One of Us Is Lying (TV series)

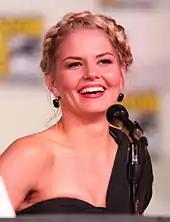
Jennifer Morrison directed the pilot of "One of Us Is Lying"

In September 2017, Universal Cable Productions reportedly acquired the rights to "One of Us Is Lying"—the debut novel of Karen M. McManus—in a competitive situation and would produce a television series adaptation to be released on E!. In August 2019, the project was moved to NBCUniversal, who gave the then-unreleased streaming service Peacock its first pilot order with the series.